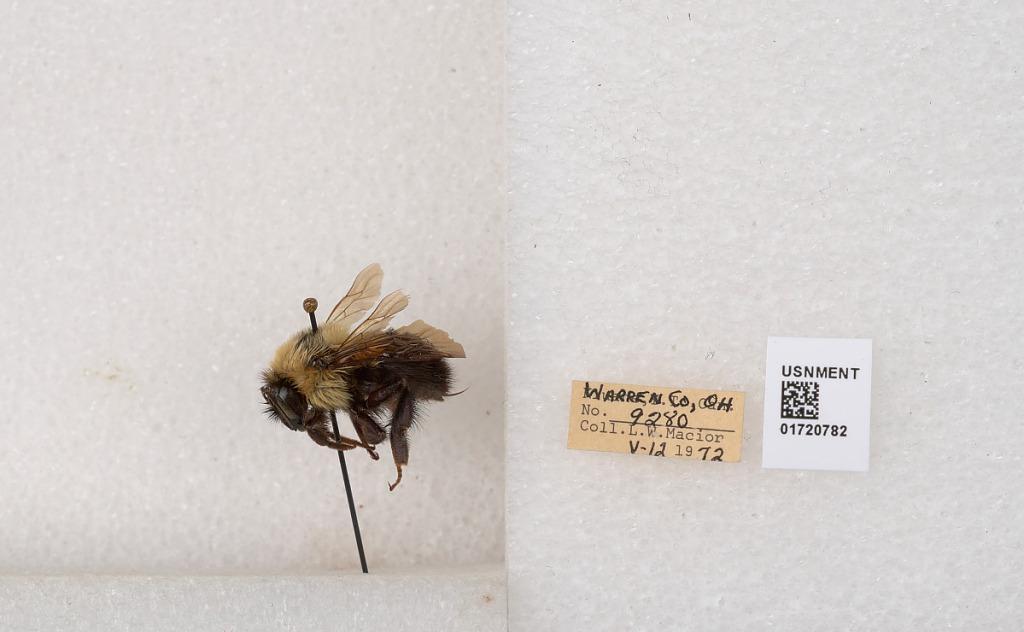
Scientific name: Bombus bimaculatus Cresson
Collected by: L. Macior
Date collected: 1972-5-12
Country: United States
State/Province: Ohio
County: Warren
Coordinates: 39.4276, -84.1668